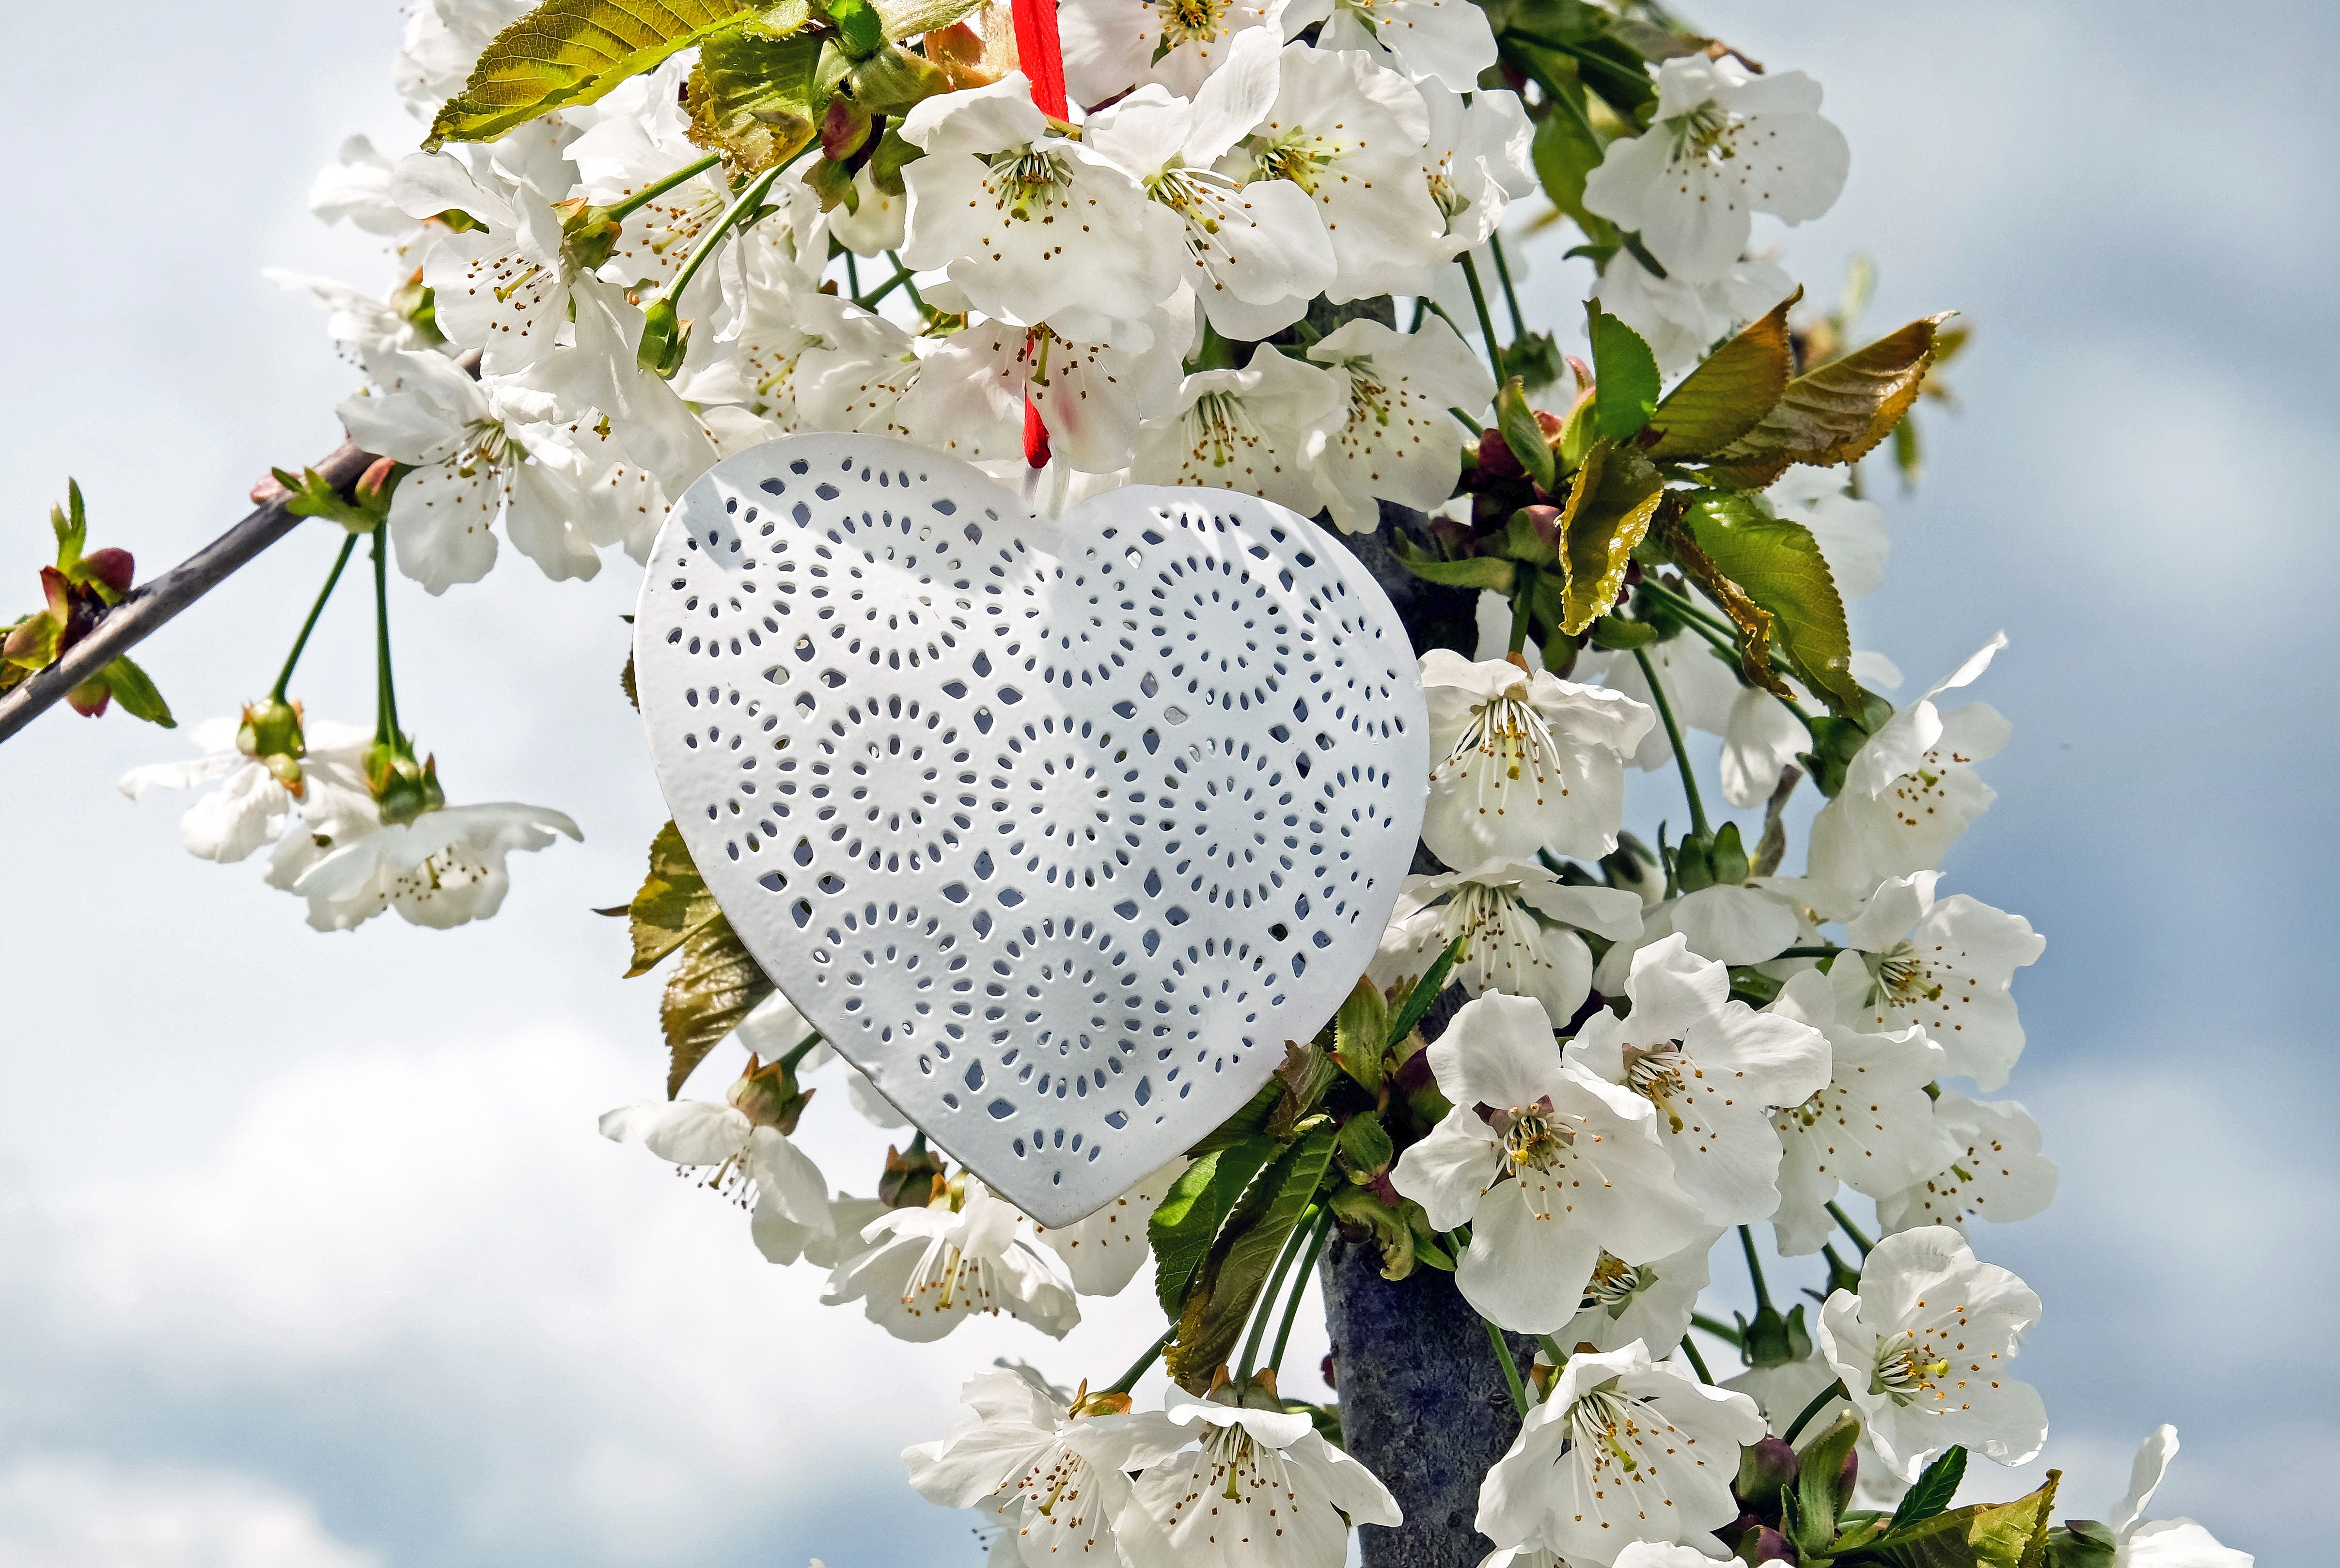
branch, blossom, plant, white, flower, petal, love, heart, spring, romance, flora, season, relationship, luck, floristry, flowering plant, flower bouquet, floral design, land plant, flower arranging